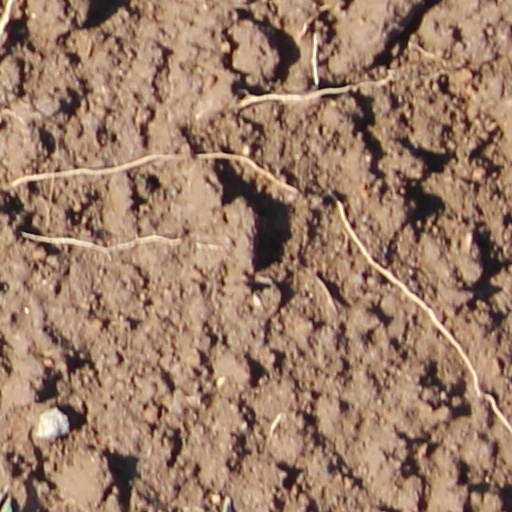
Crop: wheat